Matt Lauer

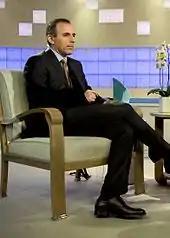
Lauer on the set of the "Today Show", May 2009

Lauer's on-camera presence would soon provide him many opportunities with NBC News. Lauer filled in as the newsreader on "The Today Show" for Margaret Larson when needed from 1992 to 1993. This "audition" period allowed him to join "The Today Show" full-time in January 1994 as a news anchor while still co-anchoring "Today in New York" and "Live at Five".